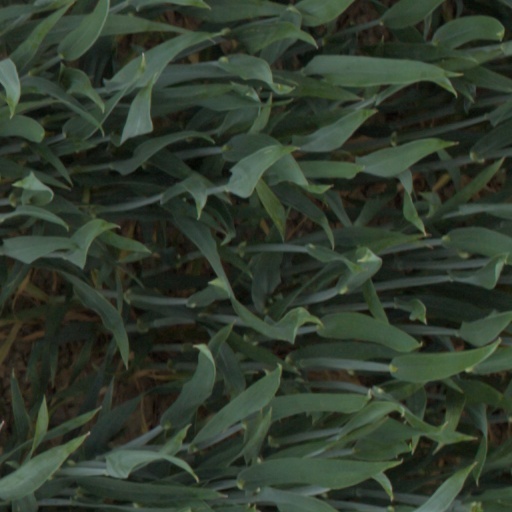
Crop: wheat